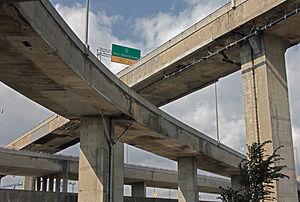
Bretelles s'entrecroisant dans l'échangeur Turcot
L'échangeur Turcot est un échangeur autoroutier au sud-ouest de l'île de Montréal, au Québec.